Vuurtoreneiland

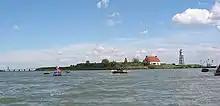
Vuurtoreneiland

Vuurtoreneiland ("Lighthouse Island") is a small island in the IJmeer, Netherlands, just off the coast of Durgerdam. The island's main function is as a base for a lighthouse; a military fort on the island was abandoned in the 1930s.